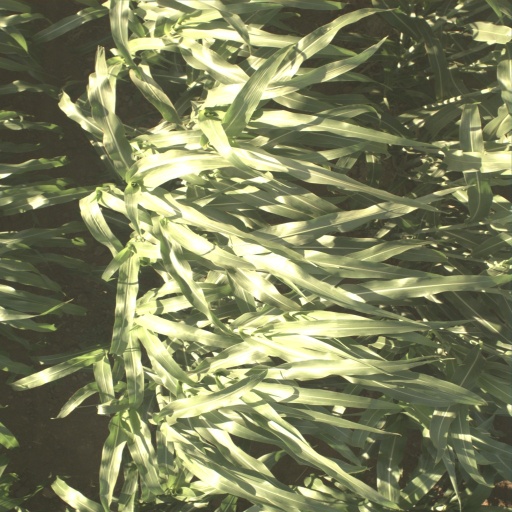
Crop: sorghum